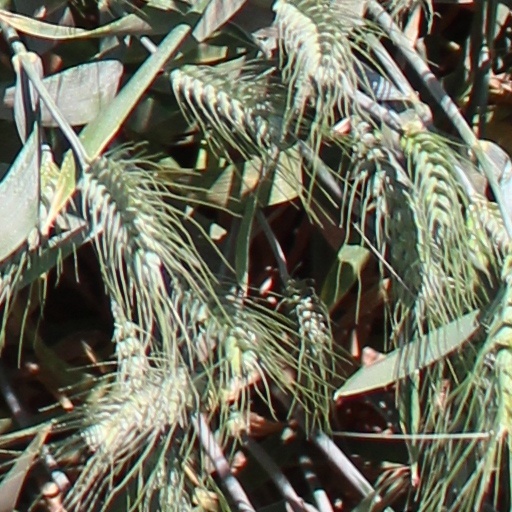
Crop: wheat